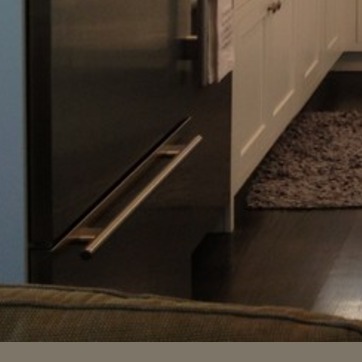
Material: metal